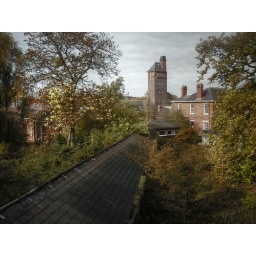
Looking over the top of one of the corridors towards the water tower